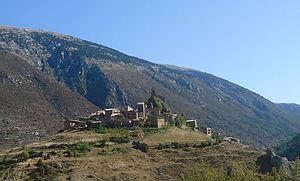
La serra del Cadí est un massif de montagne de la chaîne des Pyrénées et se trouve en Catalogne, en Espagne. S'étirant d'ouest en est, il mesure 23 km de long pour 8 km de large. Il culmine au Vulturó, aussi appelé puig de la Canal Baridana, à 2 649 mètres, ce qui en fait un massif assez élevé et abrupt dans la région. Malgré cette altitude élevée, à cause de son détachement par rapport à la zone centrale des Pyrénées et de sa nature sédimentaire, la serra del Cadí est souvent considérée comme un massif pré-pyrénéen. Géologiquement parlant, elle est à la limite entre la zone axiale et la zone sud-pyrénéenne.